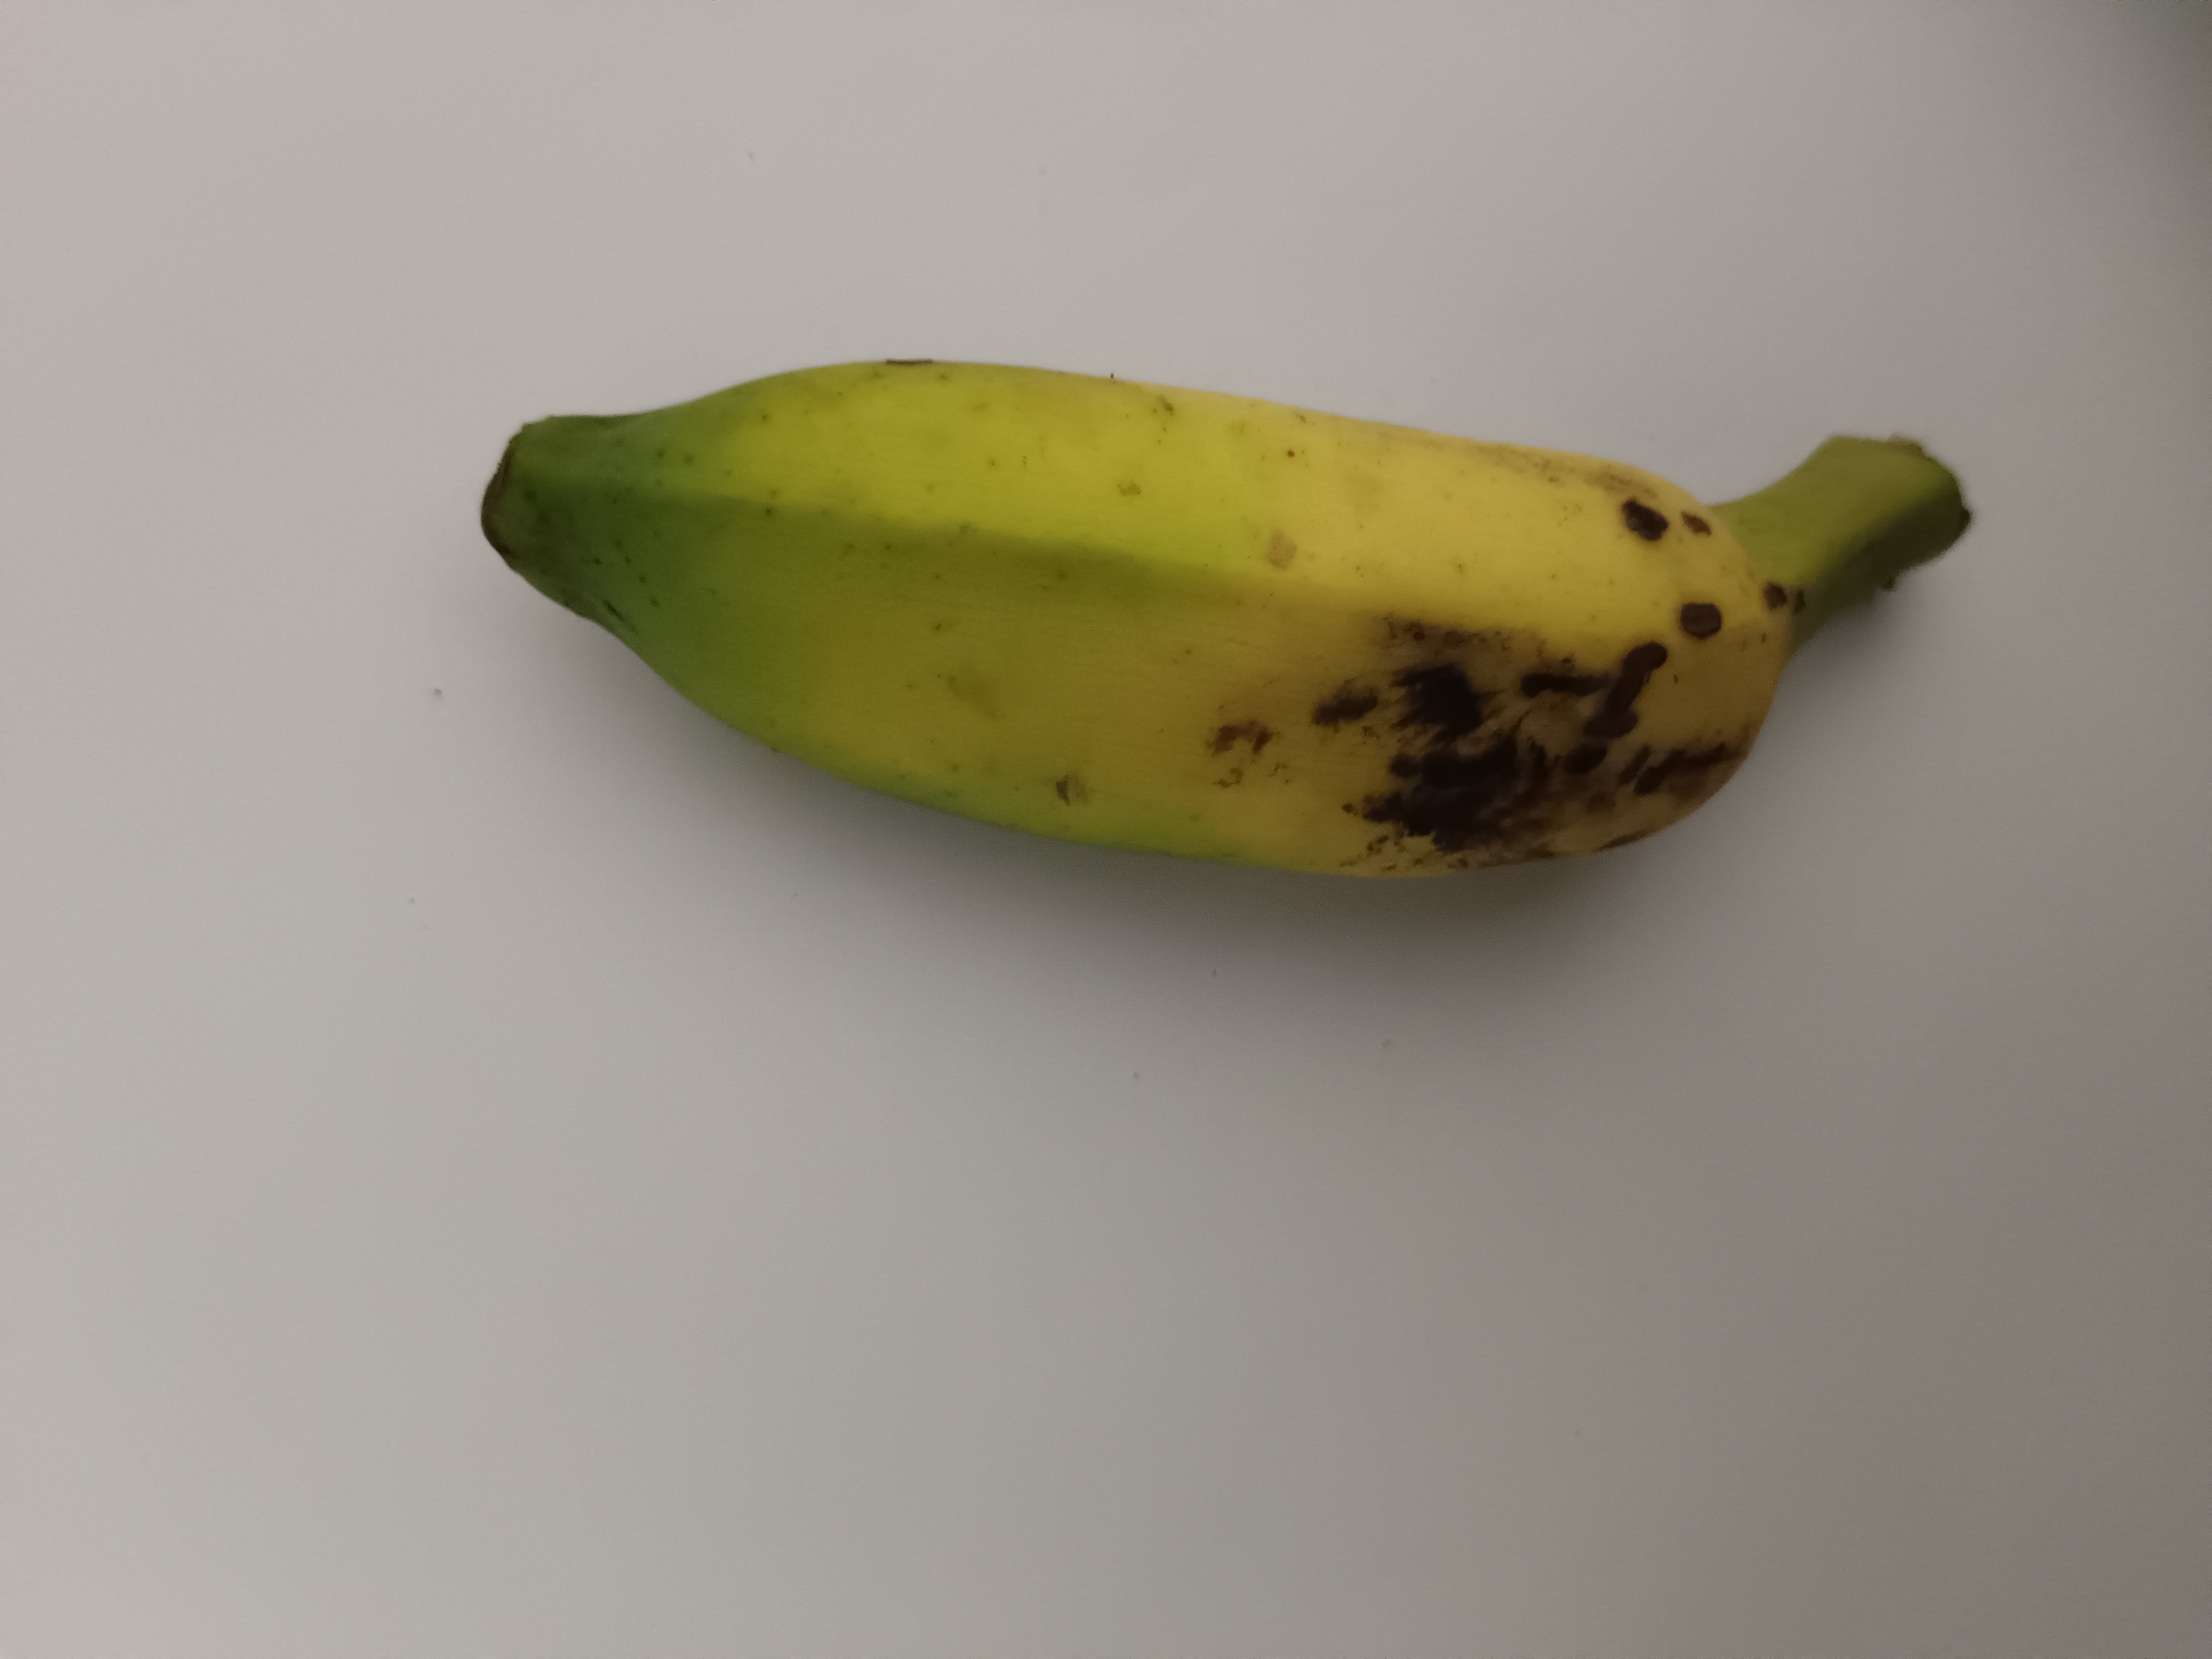
Banana variety: Champa